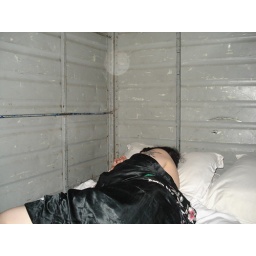
It makes sense that the truck is white and the pillow empty. She is an apparition under the soft light.